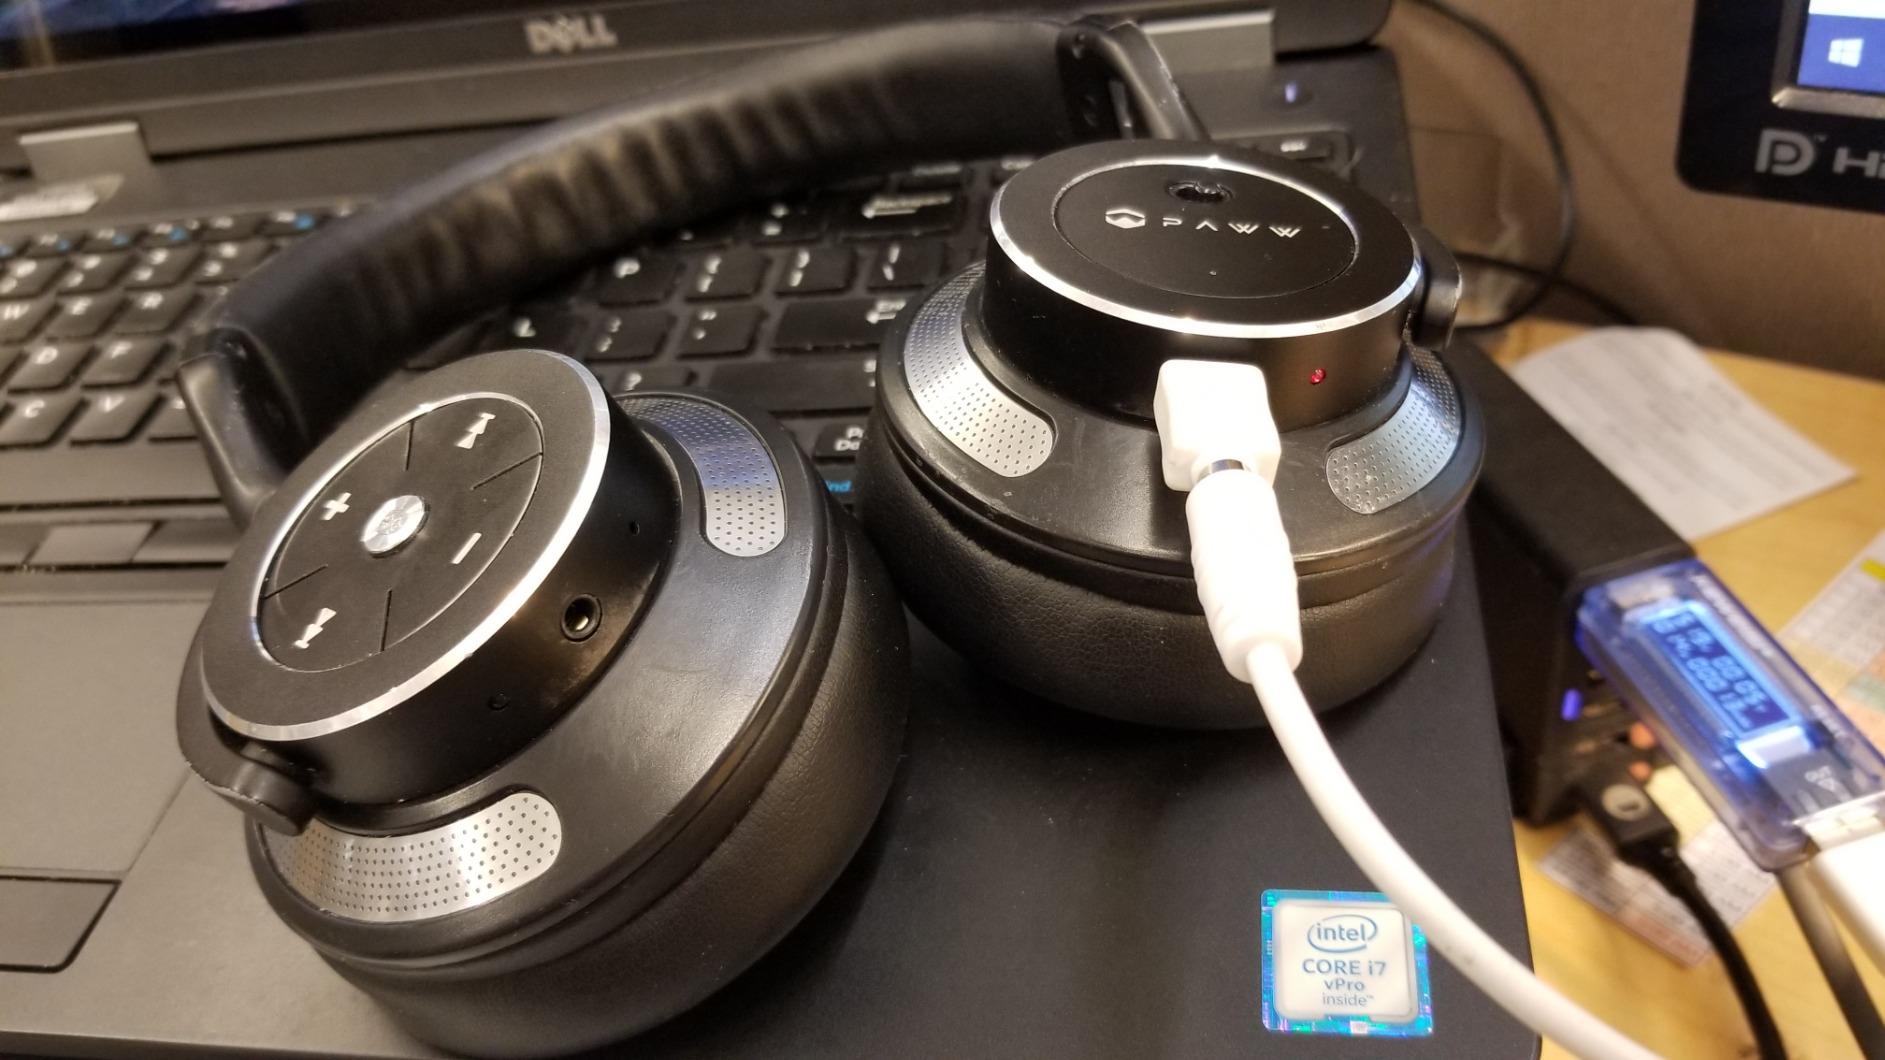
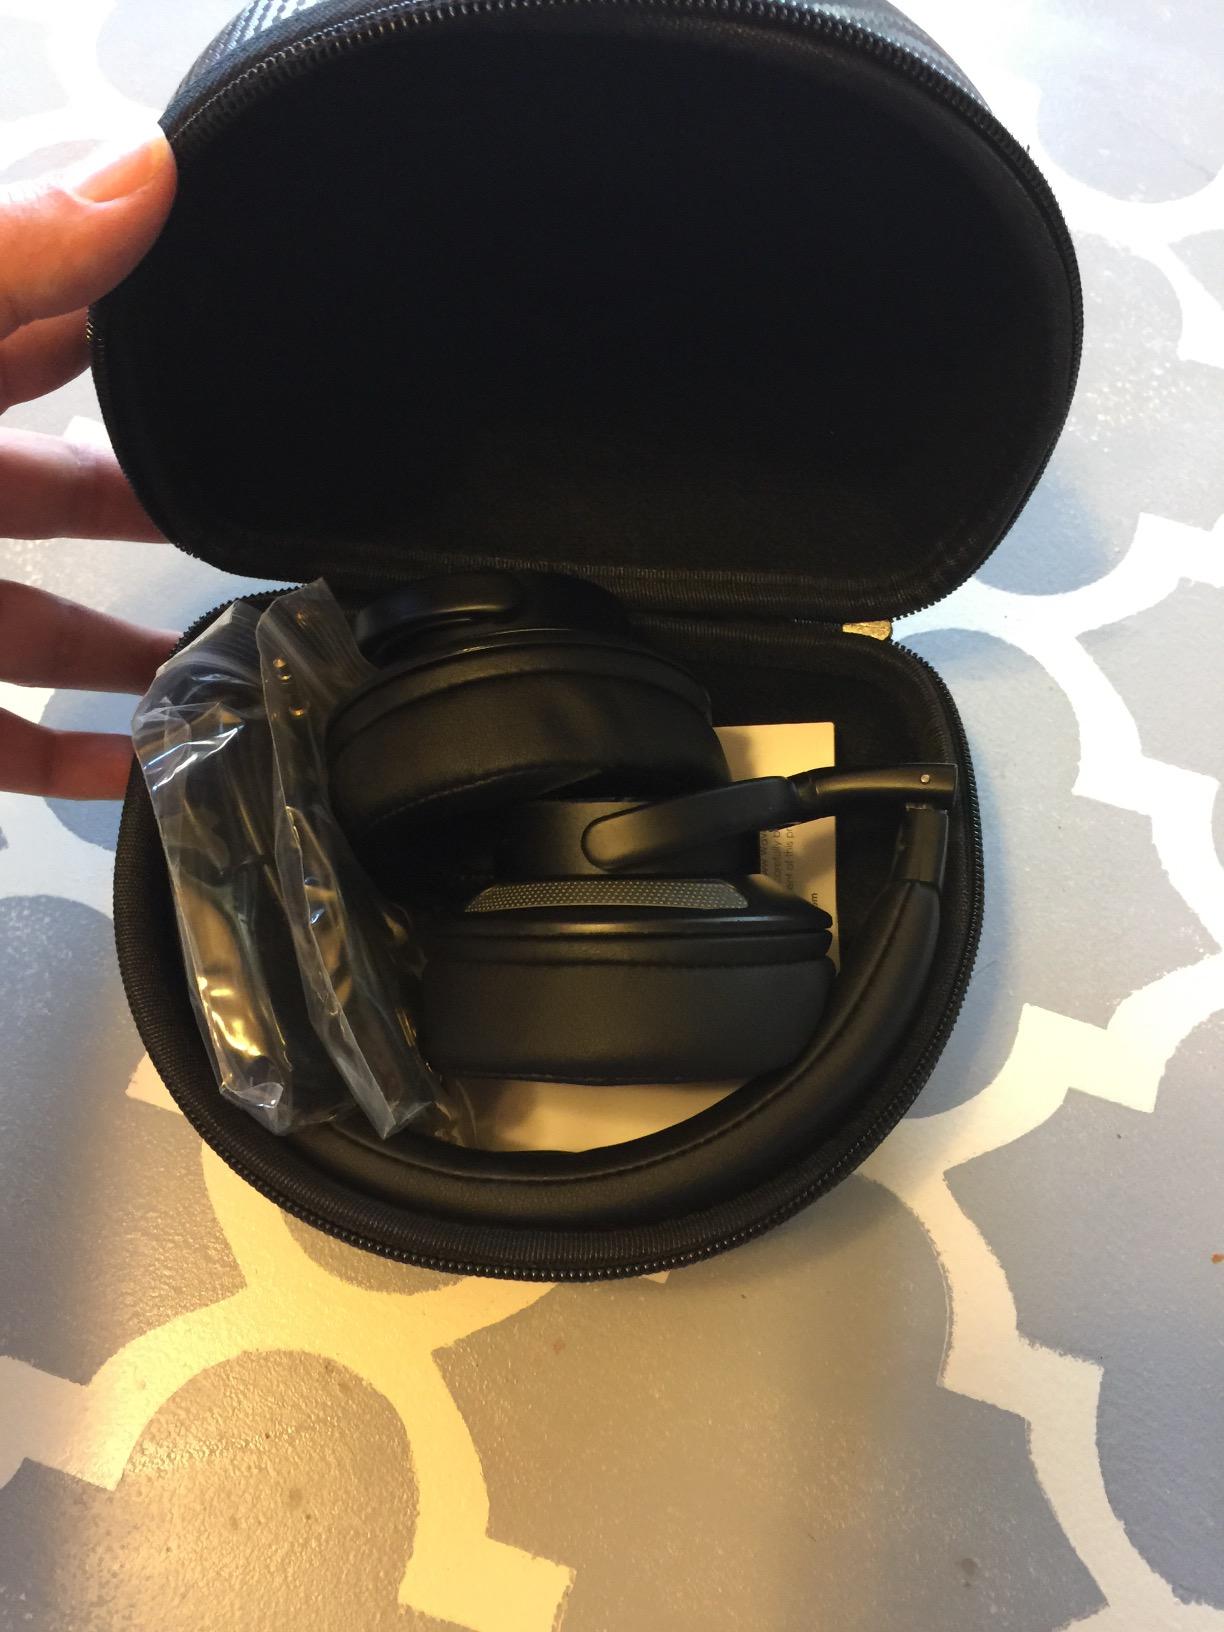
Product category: headphones
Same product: yes